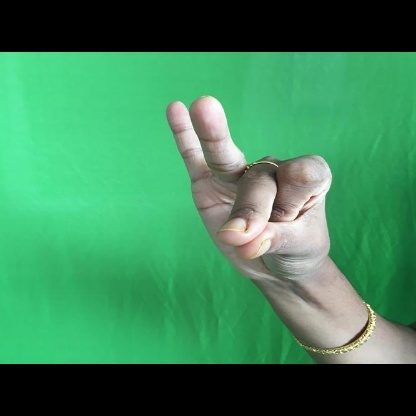
Mudra: Bramaram